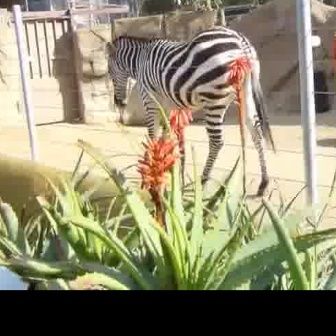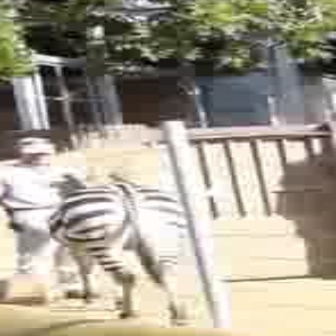
  Please identify the target specified by the bounding box [103,22,277,196] in the first image and locate it in the second image. Return the coordinates in [x_min,y_min,x_max,y_max] format.
Answer: [34,167,193,326]